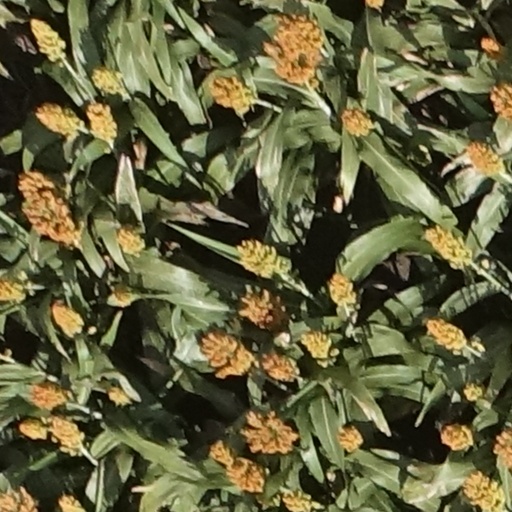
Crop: sorghum